Mammals of Olympic National Park

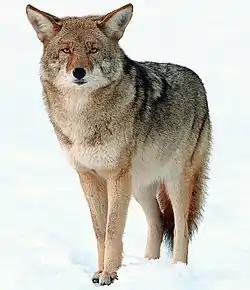
Coyote

The coyote ( or ) ("Canis latrans"), also known as the American jackal or the prairie wolf, is a species of canid found throughout North and Central America, ranging from Panama in the south, north through Mexico, the United States and Canada. It occurs as far north as Alaska and all but the Arctic portions of Canada.